Kota Kinabalu

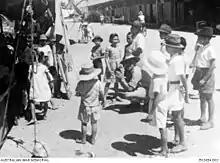
Children in Jesselton filmed by Australian government representative a year after the war in 1946.

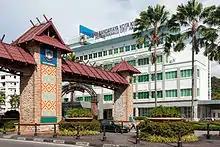
Kota Kinabalu City Hall.

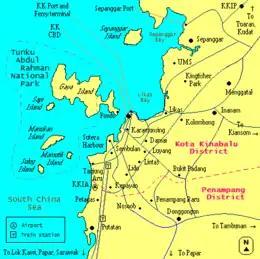
A rough map of Kota Kinabalu city and urban area. Blue lines indicate main roads, grey lines indicate railway lines, and pink dotted lines indicate district boundaries.

By the end of 1899, construction had started on shoplots, a pier and government buildings. This new administrative centre was renamed "Jesselton" after Sir Charles Jessel, who was the then Vice-Chairman of BNBC. Eventually, Jesselton became a major trading post of North Borneo, dealing in rubber, rattan, honey, and wax. The North Borneo Railway was used to transport goods to the Jesselton harbour. The Malay and Bajau uprisings during those times were not uncommon, and BNBC worked to quell the long-standing threat of piracy in the region. Jesselton was partially razed by the British during their retreat from the advancing Japanese and suffered further devastation when the Allies bombed it in 1945. After the Japanese takeover of Borneo, it was again renamed Api. Several rebellions against the Japanese military administration took place in Api. One major rebellion in the town occurred on 10 October 1943 by a group called Kinabalu Guerrillas in the Jesselton Revolt consisting of local inhabitants. Japanese forces quelled the rebellion after its leader, Albert Kwok, was arrested and executed in 1944. At the later stages of the war, what remained of the town was destroyed again by Allied bombings day and night for over six months as part of the Borneo Campaign in 1945, leaving only three buildings standing. The war in North Borneo ended with the official surrender of the Japanese 37th Army by Lieutenant General Baba Masao in Labuan on 10 September 1945.